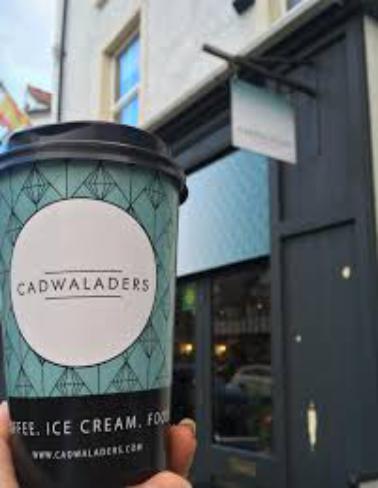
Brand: Cadwalader's Ice Cream
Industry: Food